Frank Lukis

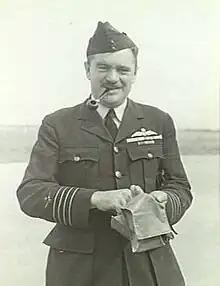
Group Captain Frank Lukis during World War II

Air Commodore Francis William Fellowes (Frank) Lukis, CBE (27 July 1896 – 18 February 1966) was a senior commander in the Royal Australian Air Force (RAAF). A veteran of World War I, he first saw combat as a soldier in the Australian Imperial Force at Gallipoli. In 1917, Lukis transferred to the Australian Flying Corps and flew with No. 1 Squadron in the Middle East, where he was twice mentioned in despatches. A member of the Australian Air Corps following the war, he transferred to the fledgling RAAF in 1921, and became the first commanding officer of the newly re-formed No. 3 Squadron at RAAF Station Richmond, New South Wales, in 1925.